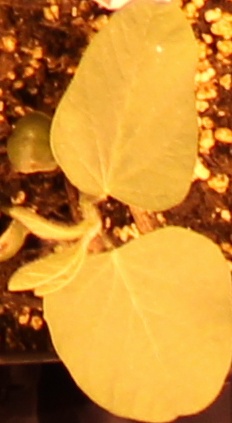
Label: Soybean